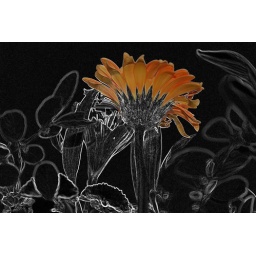
flower in black and white